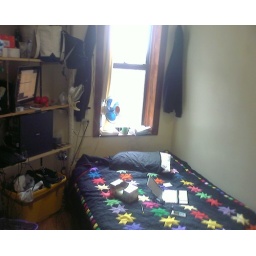
the bed and the window in the bedroom